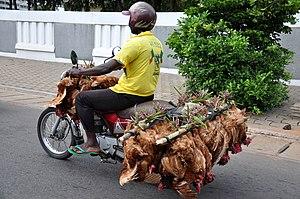
the holidays promise to be beautiful and good with the sale of chickens This is an image with the theme ""Africa on the Move or Transport"" from: Benin"
Le poulet-bicyclette est une expression du français populaire d'Afrique subsaharienne pour désigner la volaille locale, non congelée et non importée, à la différence du poulet communément connu au Bénin sous le vocable de poulet-morgue. Laissé en liberté et élevé en plein air dans la nature, c’est une race de poulet rustique, à croissance très lente. Il est nourri à l’aide des végétaux issus des restes de récolte et de ménage.